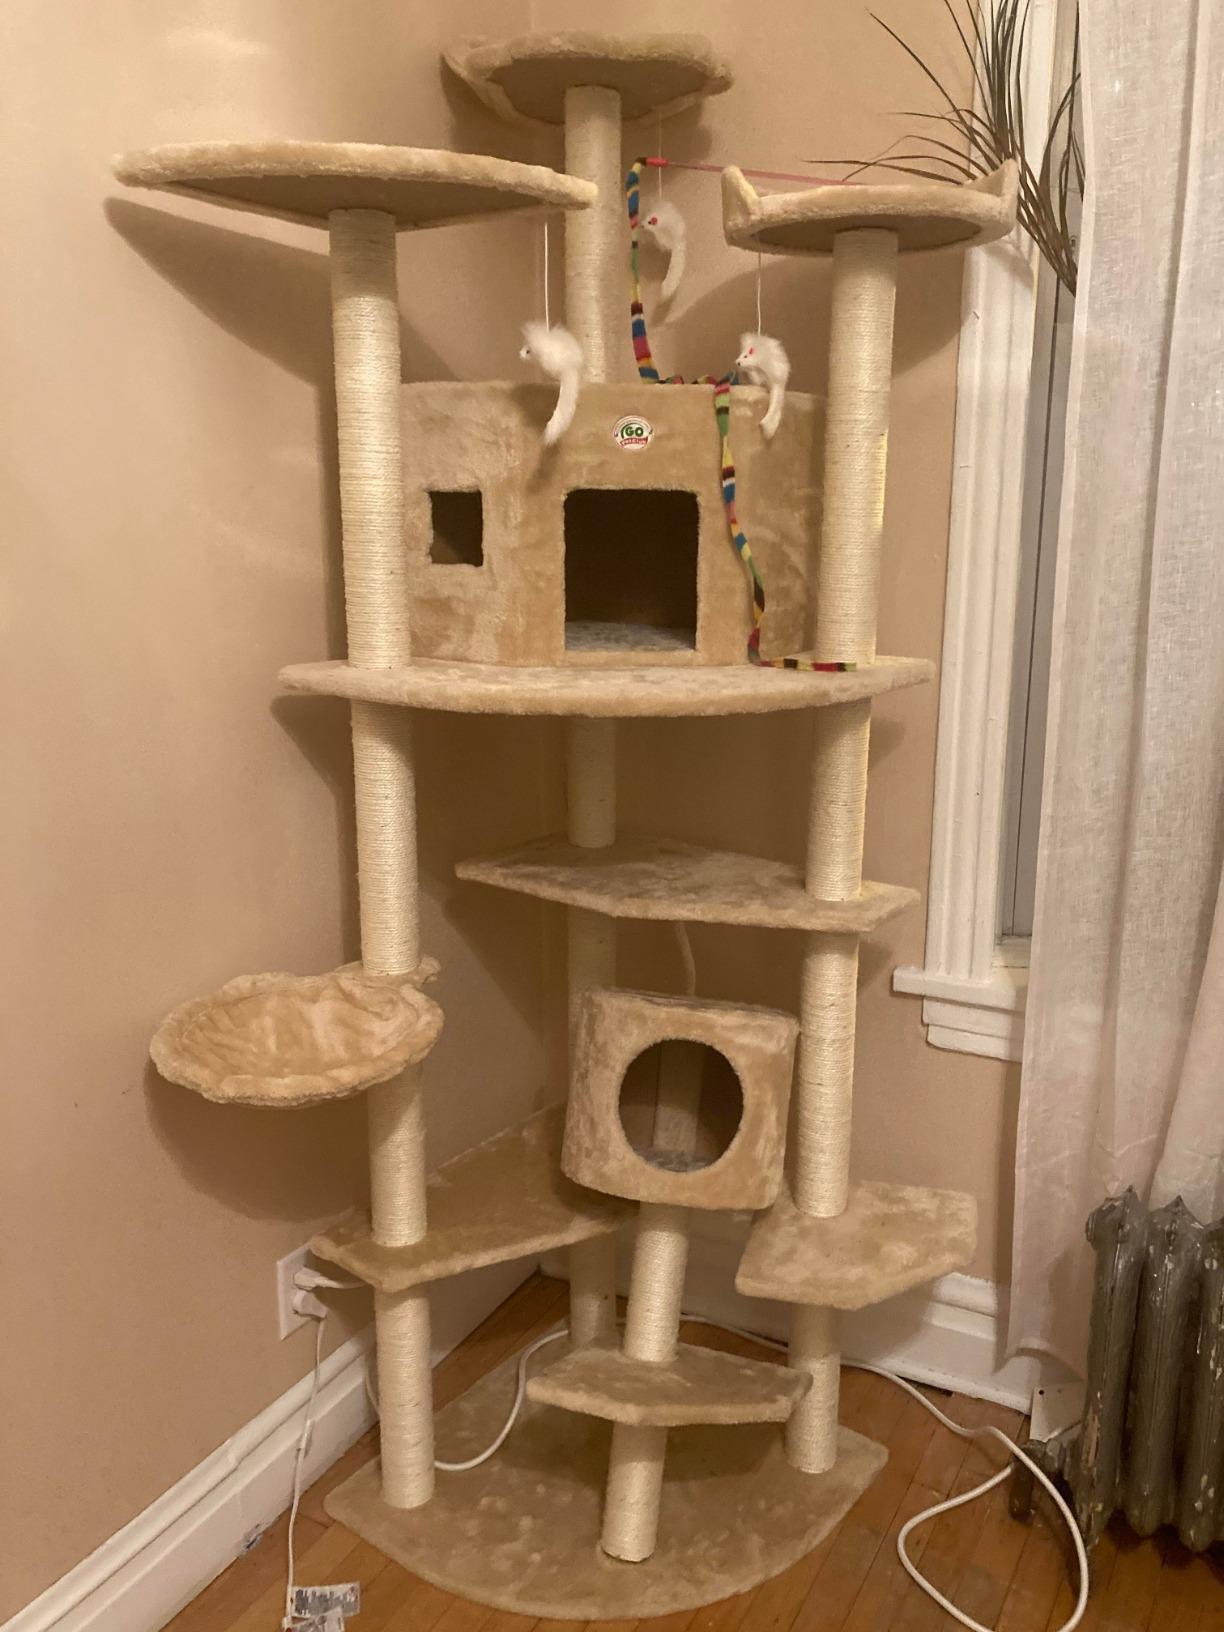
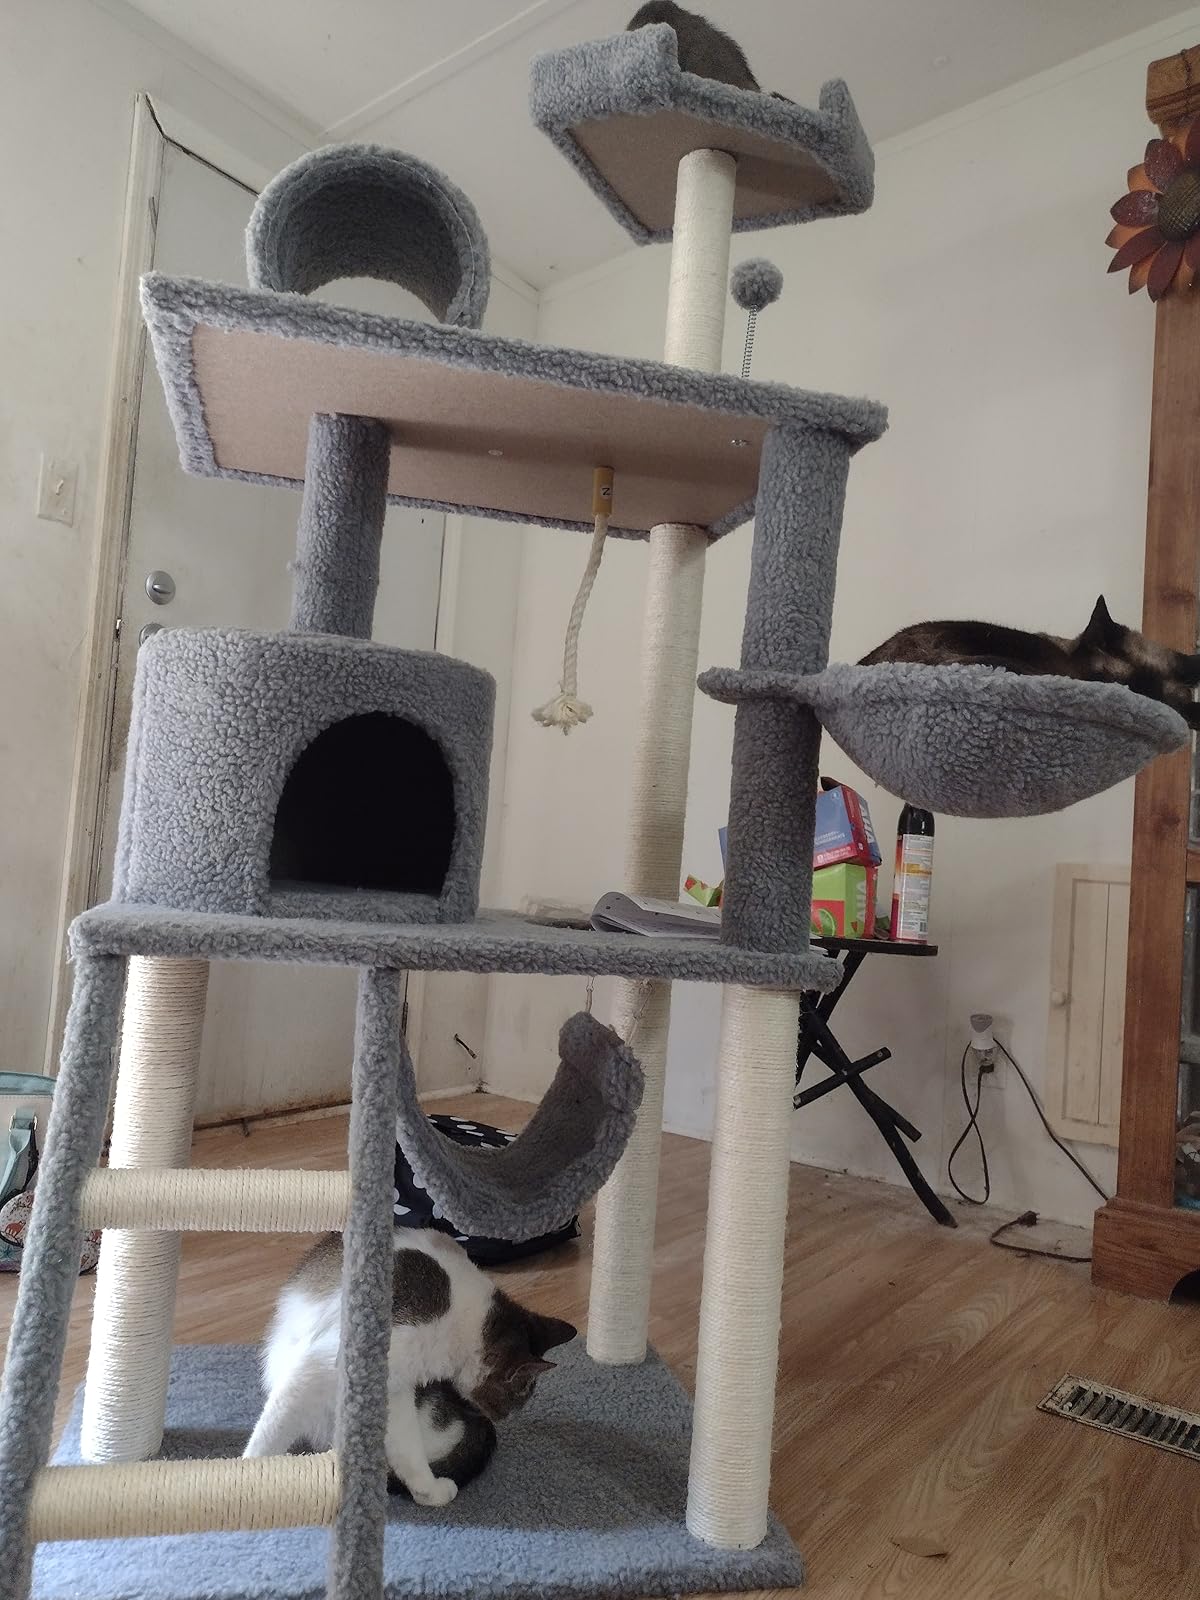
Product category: items_cat tree
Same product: no